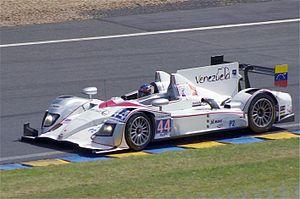
Starworks Motorsport est une écurie de course automobile américaine basée à Fort Lauderdale et fondée par l'ancien pilote Peter Baron en 2010. Elle a participe au Championnat du monde d'endurance FIA et aux Rolex Sports Car Series.
Le Championnat du monde d'endurance FIA 2012 est la première édition de cette compétition issue de l'Intercontinental Le Mans Cup. Elle se déroule du 17 mars au 27 octobre 2012. Elle comprend huit manches dont les 24 Heures du Mans.
La HPD ARX-03 est une voiture de course, la descendante de l'Acura ARX-02 et de l'Acura ARX-01e.